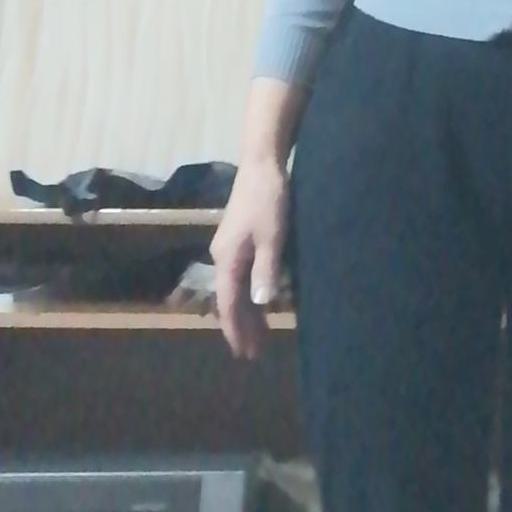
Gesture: no_gesture